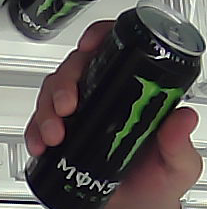
Product: monster_energydrink